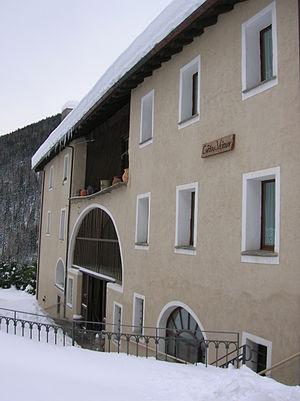
Le Château-Verdun est une maison forte médiévale, propriété des chanoines du Grand-Saint-Bernard, située à 1 350 m d'altitude sur la commune de Saint-Oyen. Elle fait office de maison d'accueil depuis neuf siècles.